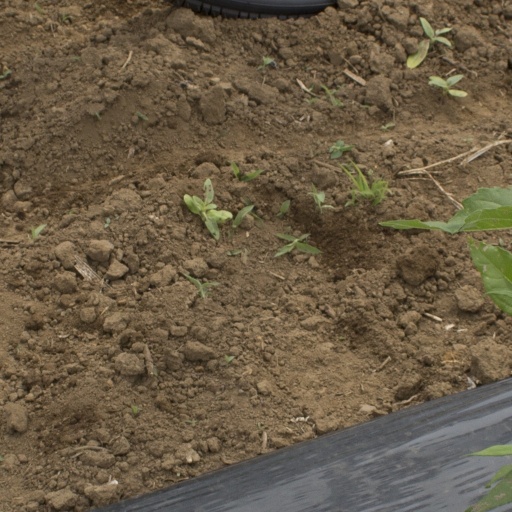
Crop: Jerusalem artichoke